Cysticercosis

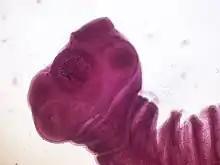
Scolex (head) of "Taenia solium"

The earliest reference to tapeworms was found in the works of ancient Egyptians that date back to almost 2000 BC. The description of measled pork in the "History of Animals" written by Aristotle (384–322 BC) showed that the infection of pork with tapeworm was known to ancient Greeks at that time. It was also known to Jewish and later to early Muslim physicians and has been proposed as one of the reasons for pork being forbidden by Jewish and Islamic dietary laws. Recent examination of evolutionary histories of hosts and parasites and DNA evidence show that over 10,000 years ago, ancestors of modern humans in Africa became exposed to tapeworm when they scavenged for food or preyed on antelopes and bovids, and later passed the infection on to domestic animals, such as pigs.